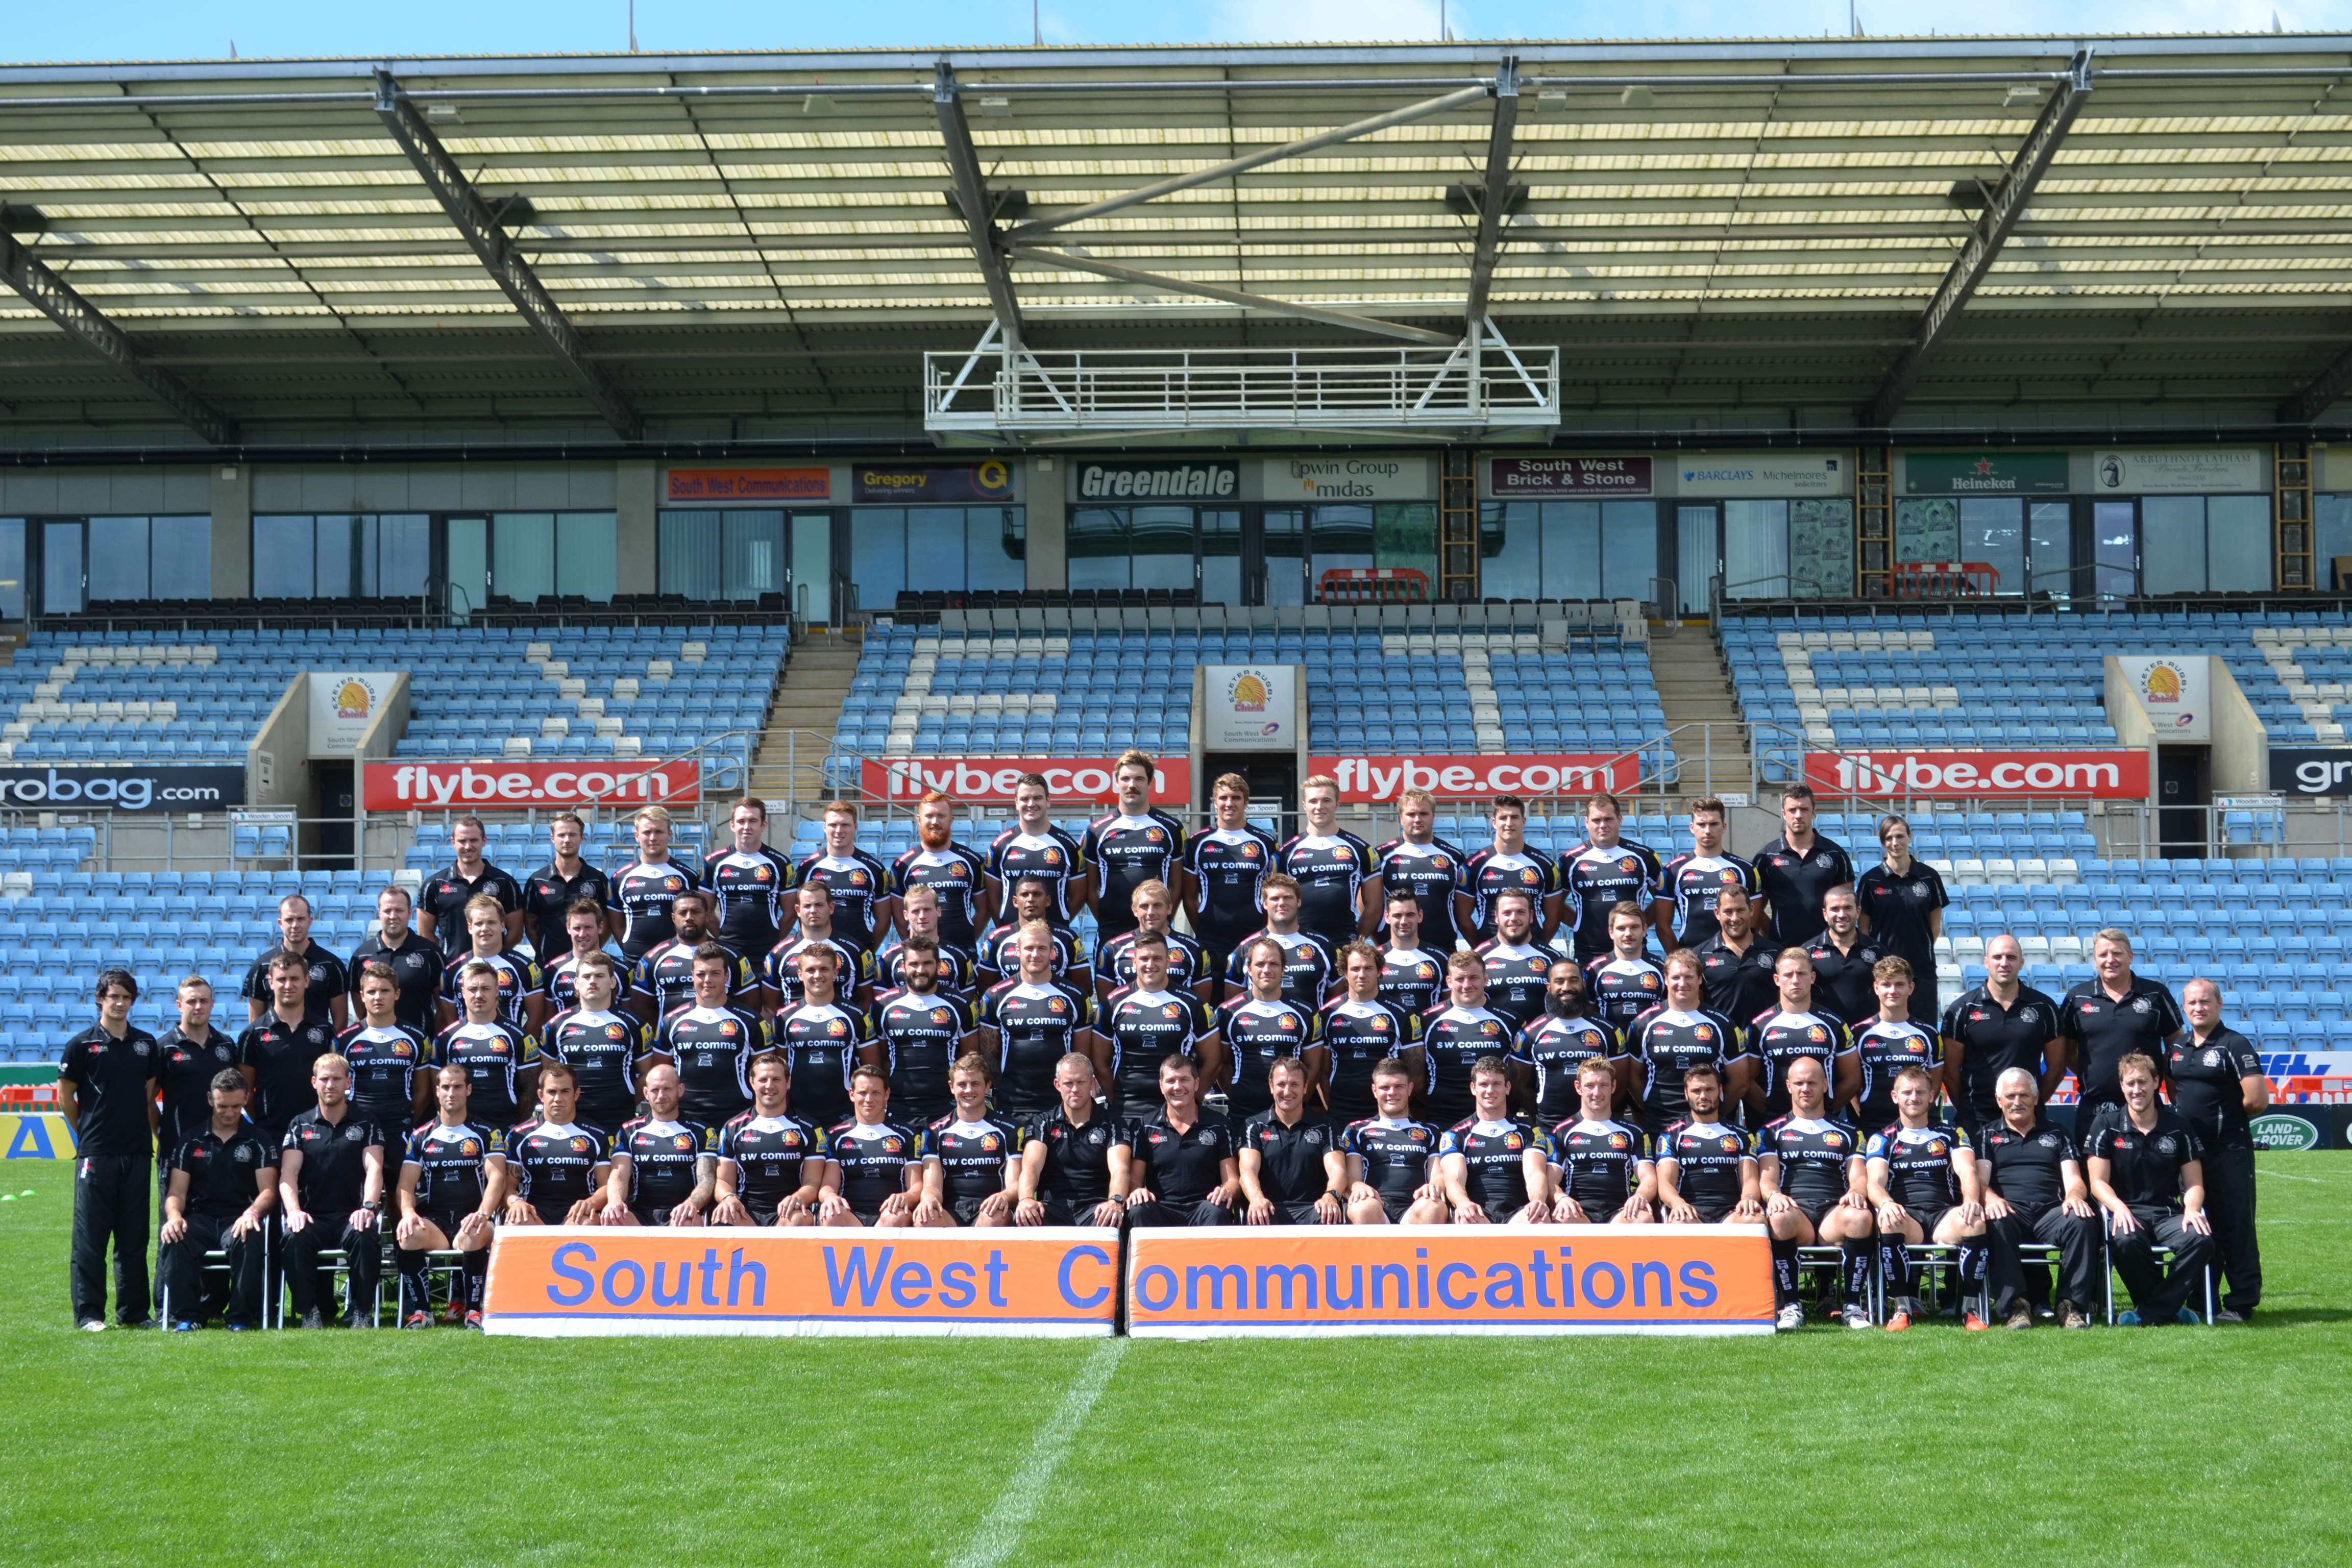
structure, sport, soccer, stadium, rugby, arena, team, sports, championship, marching, sport venue, soccer specific stadium, exeter chiefs, aviva premiership